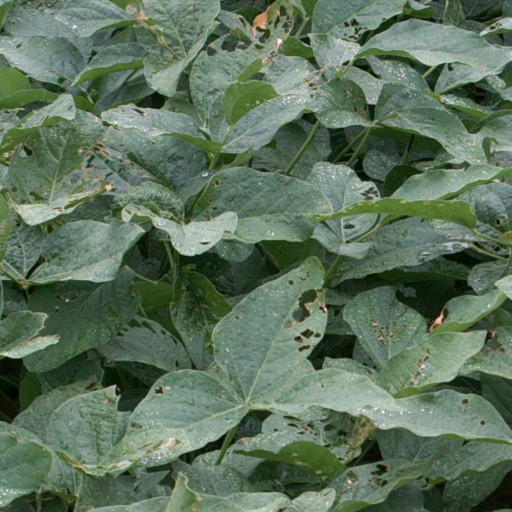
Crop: soybean